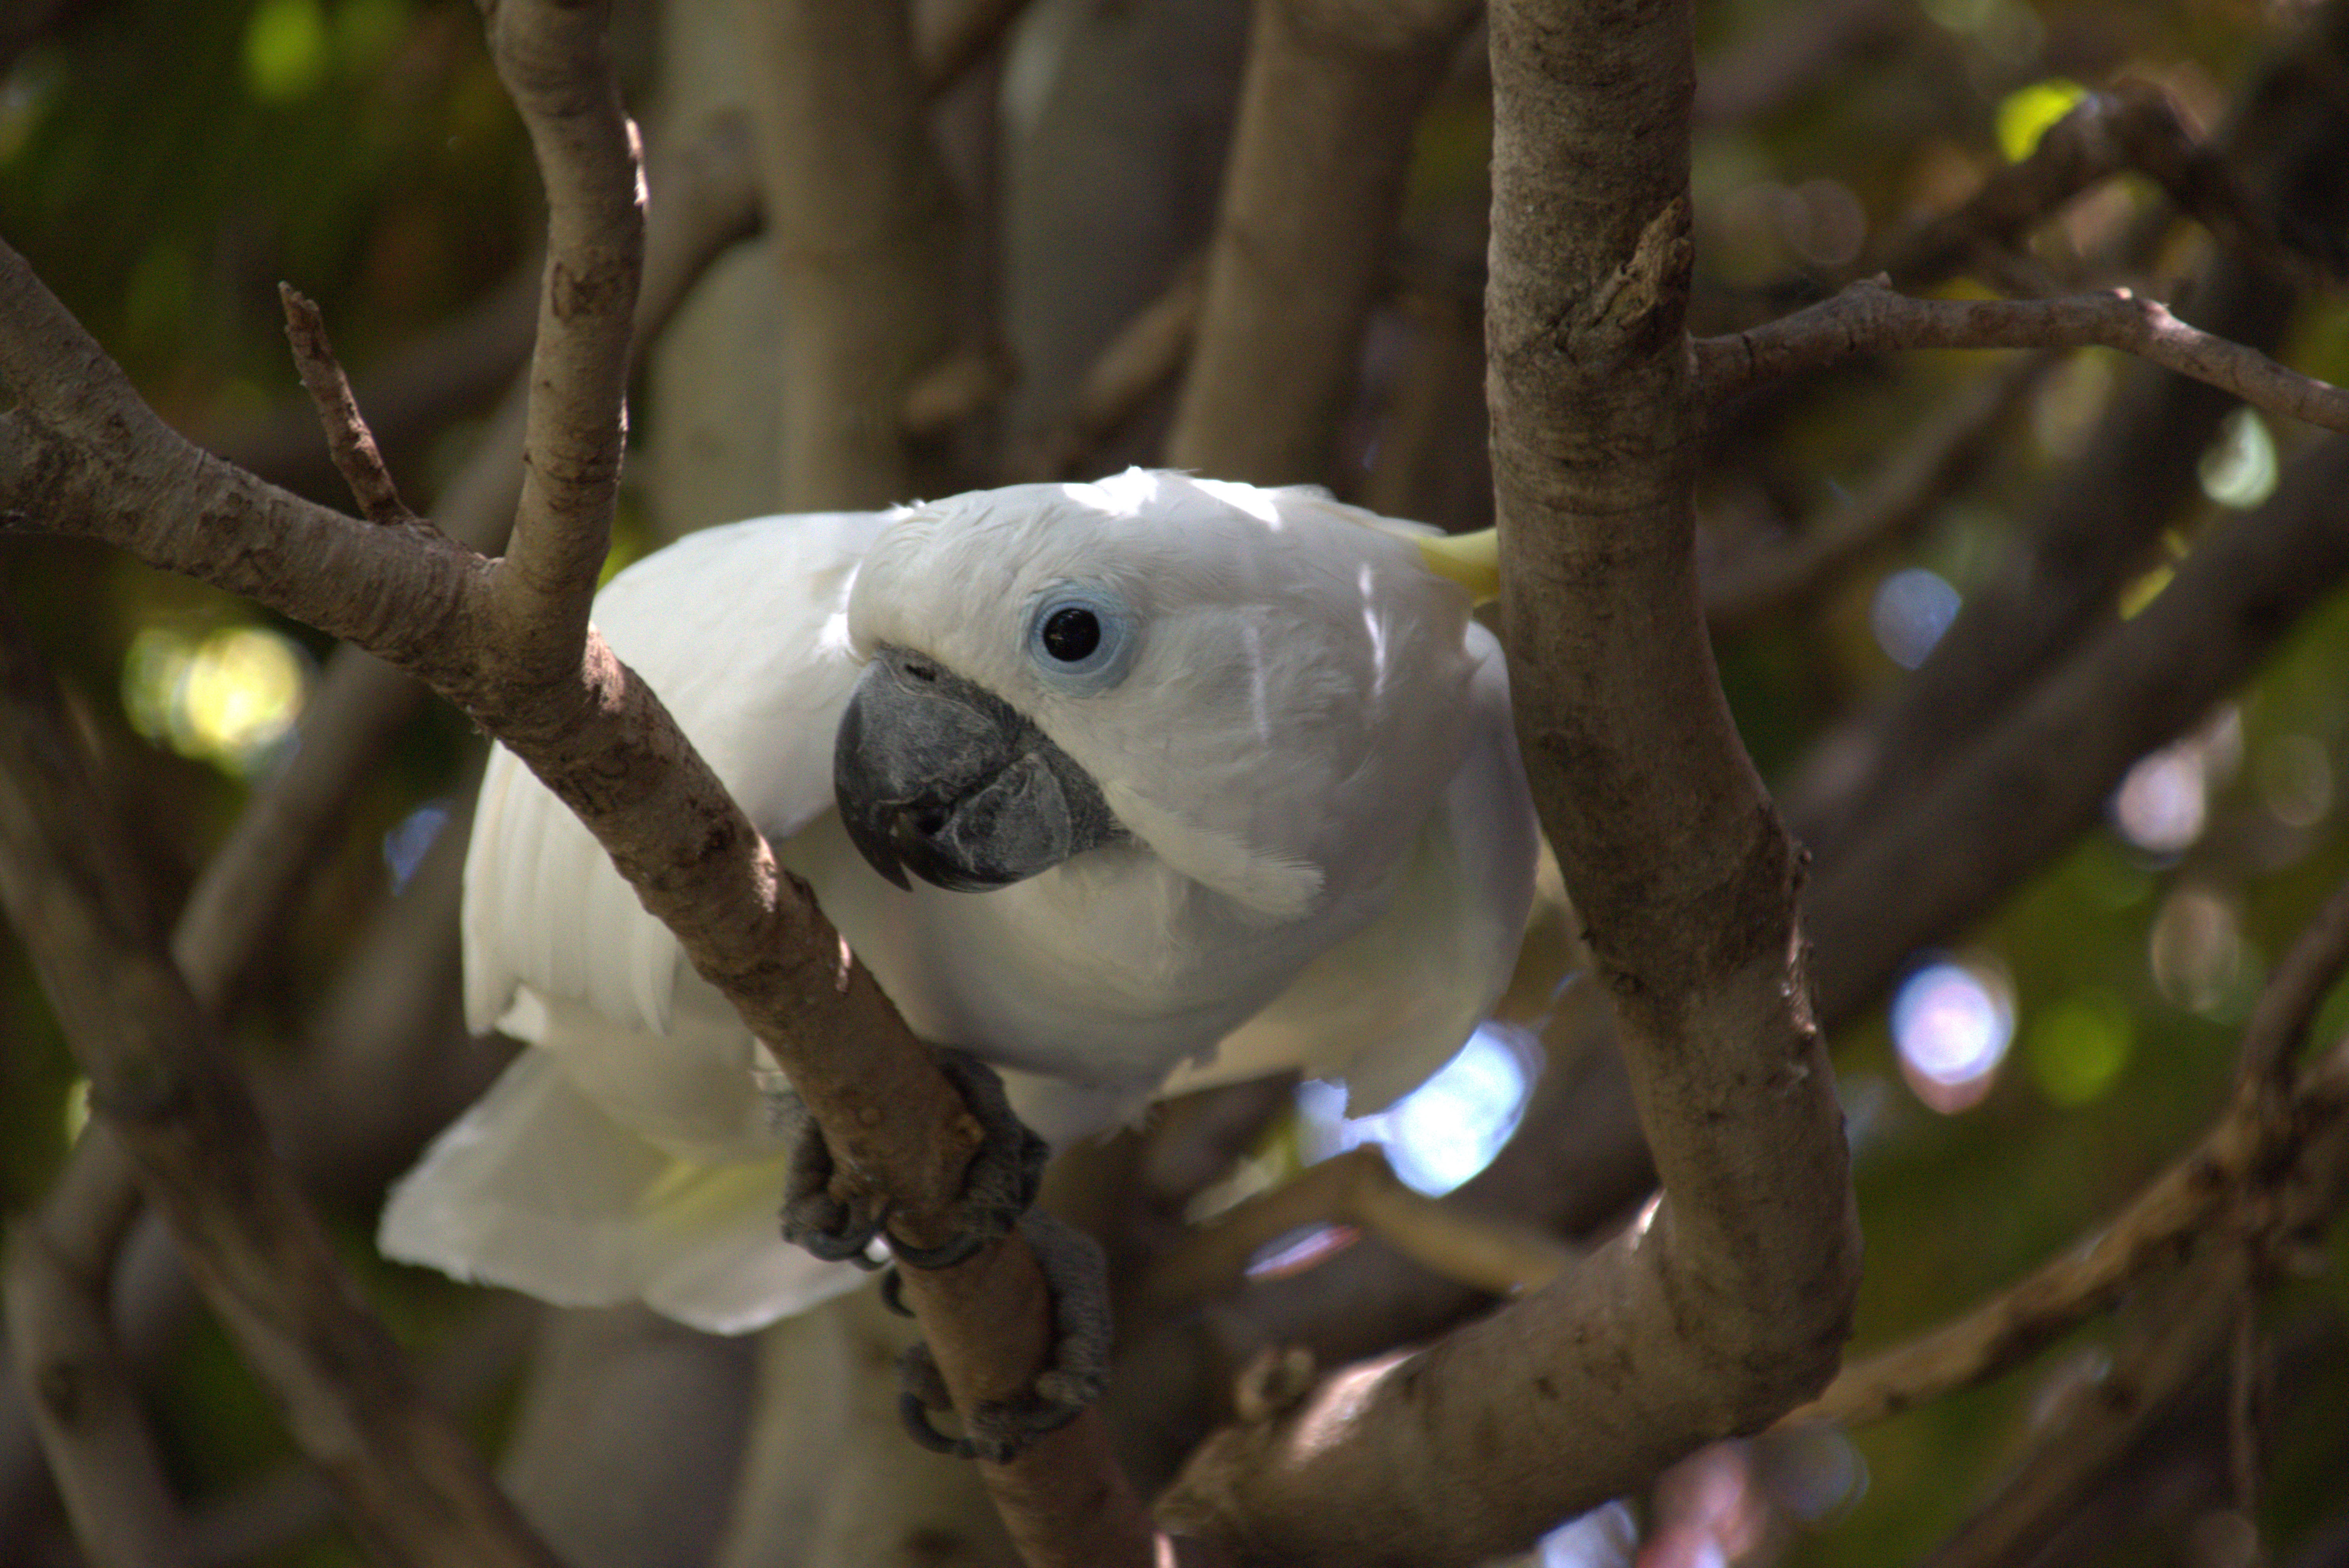
nature, forest, branch, bird, white, flower, animal, wildlife, zoo, beak, tropical, fauna, vertebrate, parrot, parakeet, animal world, cockatoo, white cockatoo, common pet parakeet, sulphur crested cockatoo